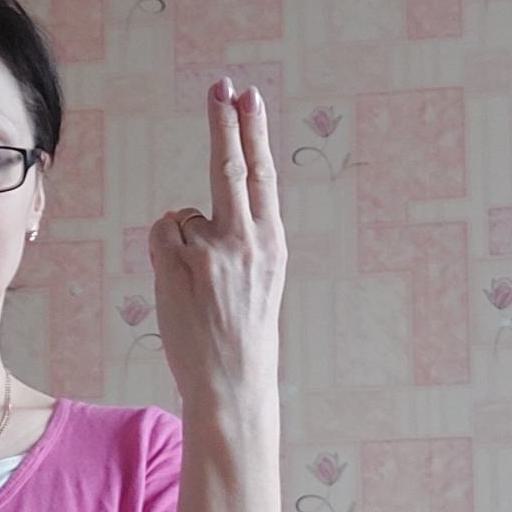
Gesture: two_up_inverted